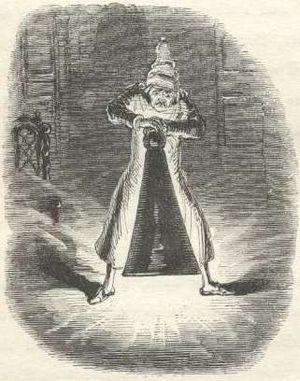
Un chant de Noël, également publié en français sous les titres Cantique de Noël, Chanson de Noël ou Conte de Noël, est le premier et le plus célèbre des contes écrits par Charles Dickens. Rédigé en même temps que Martin Chuzzlewit et paru en décembre 1843 chez Chapman & Hall avec des illustrations de John Leech, il est considéré comme « son œuvre la plus parfaite ». Aussitôt, Thackeray le salue comme un « bienfait national ». Acclamé par les critiques comme par le public, sa popularité n'a jamais faibli. Son protagoniste, Scrooge, reste sans doute le personnage dickensien le plus universellement connu et, grâce à ce livre, Dickens, incarné en une sorte de Père Noël pour le monde anglo-saxon, a été décrit comme l'« inventeur » de la fête qui lui est associée.